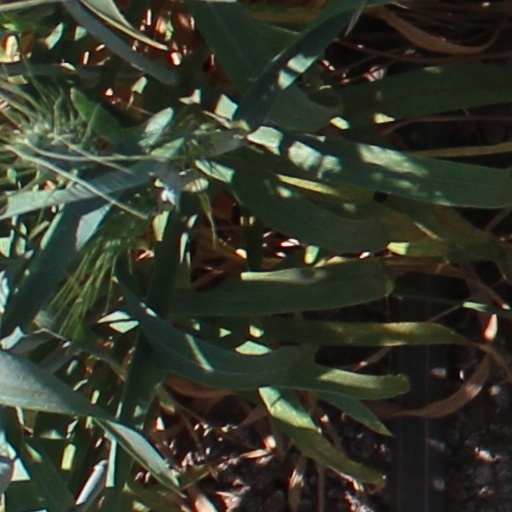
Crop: wheat